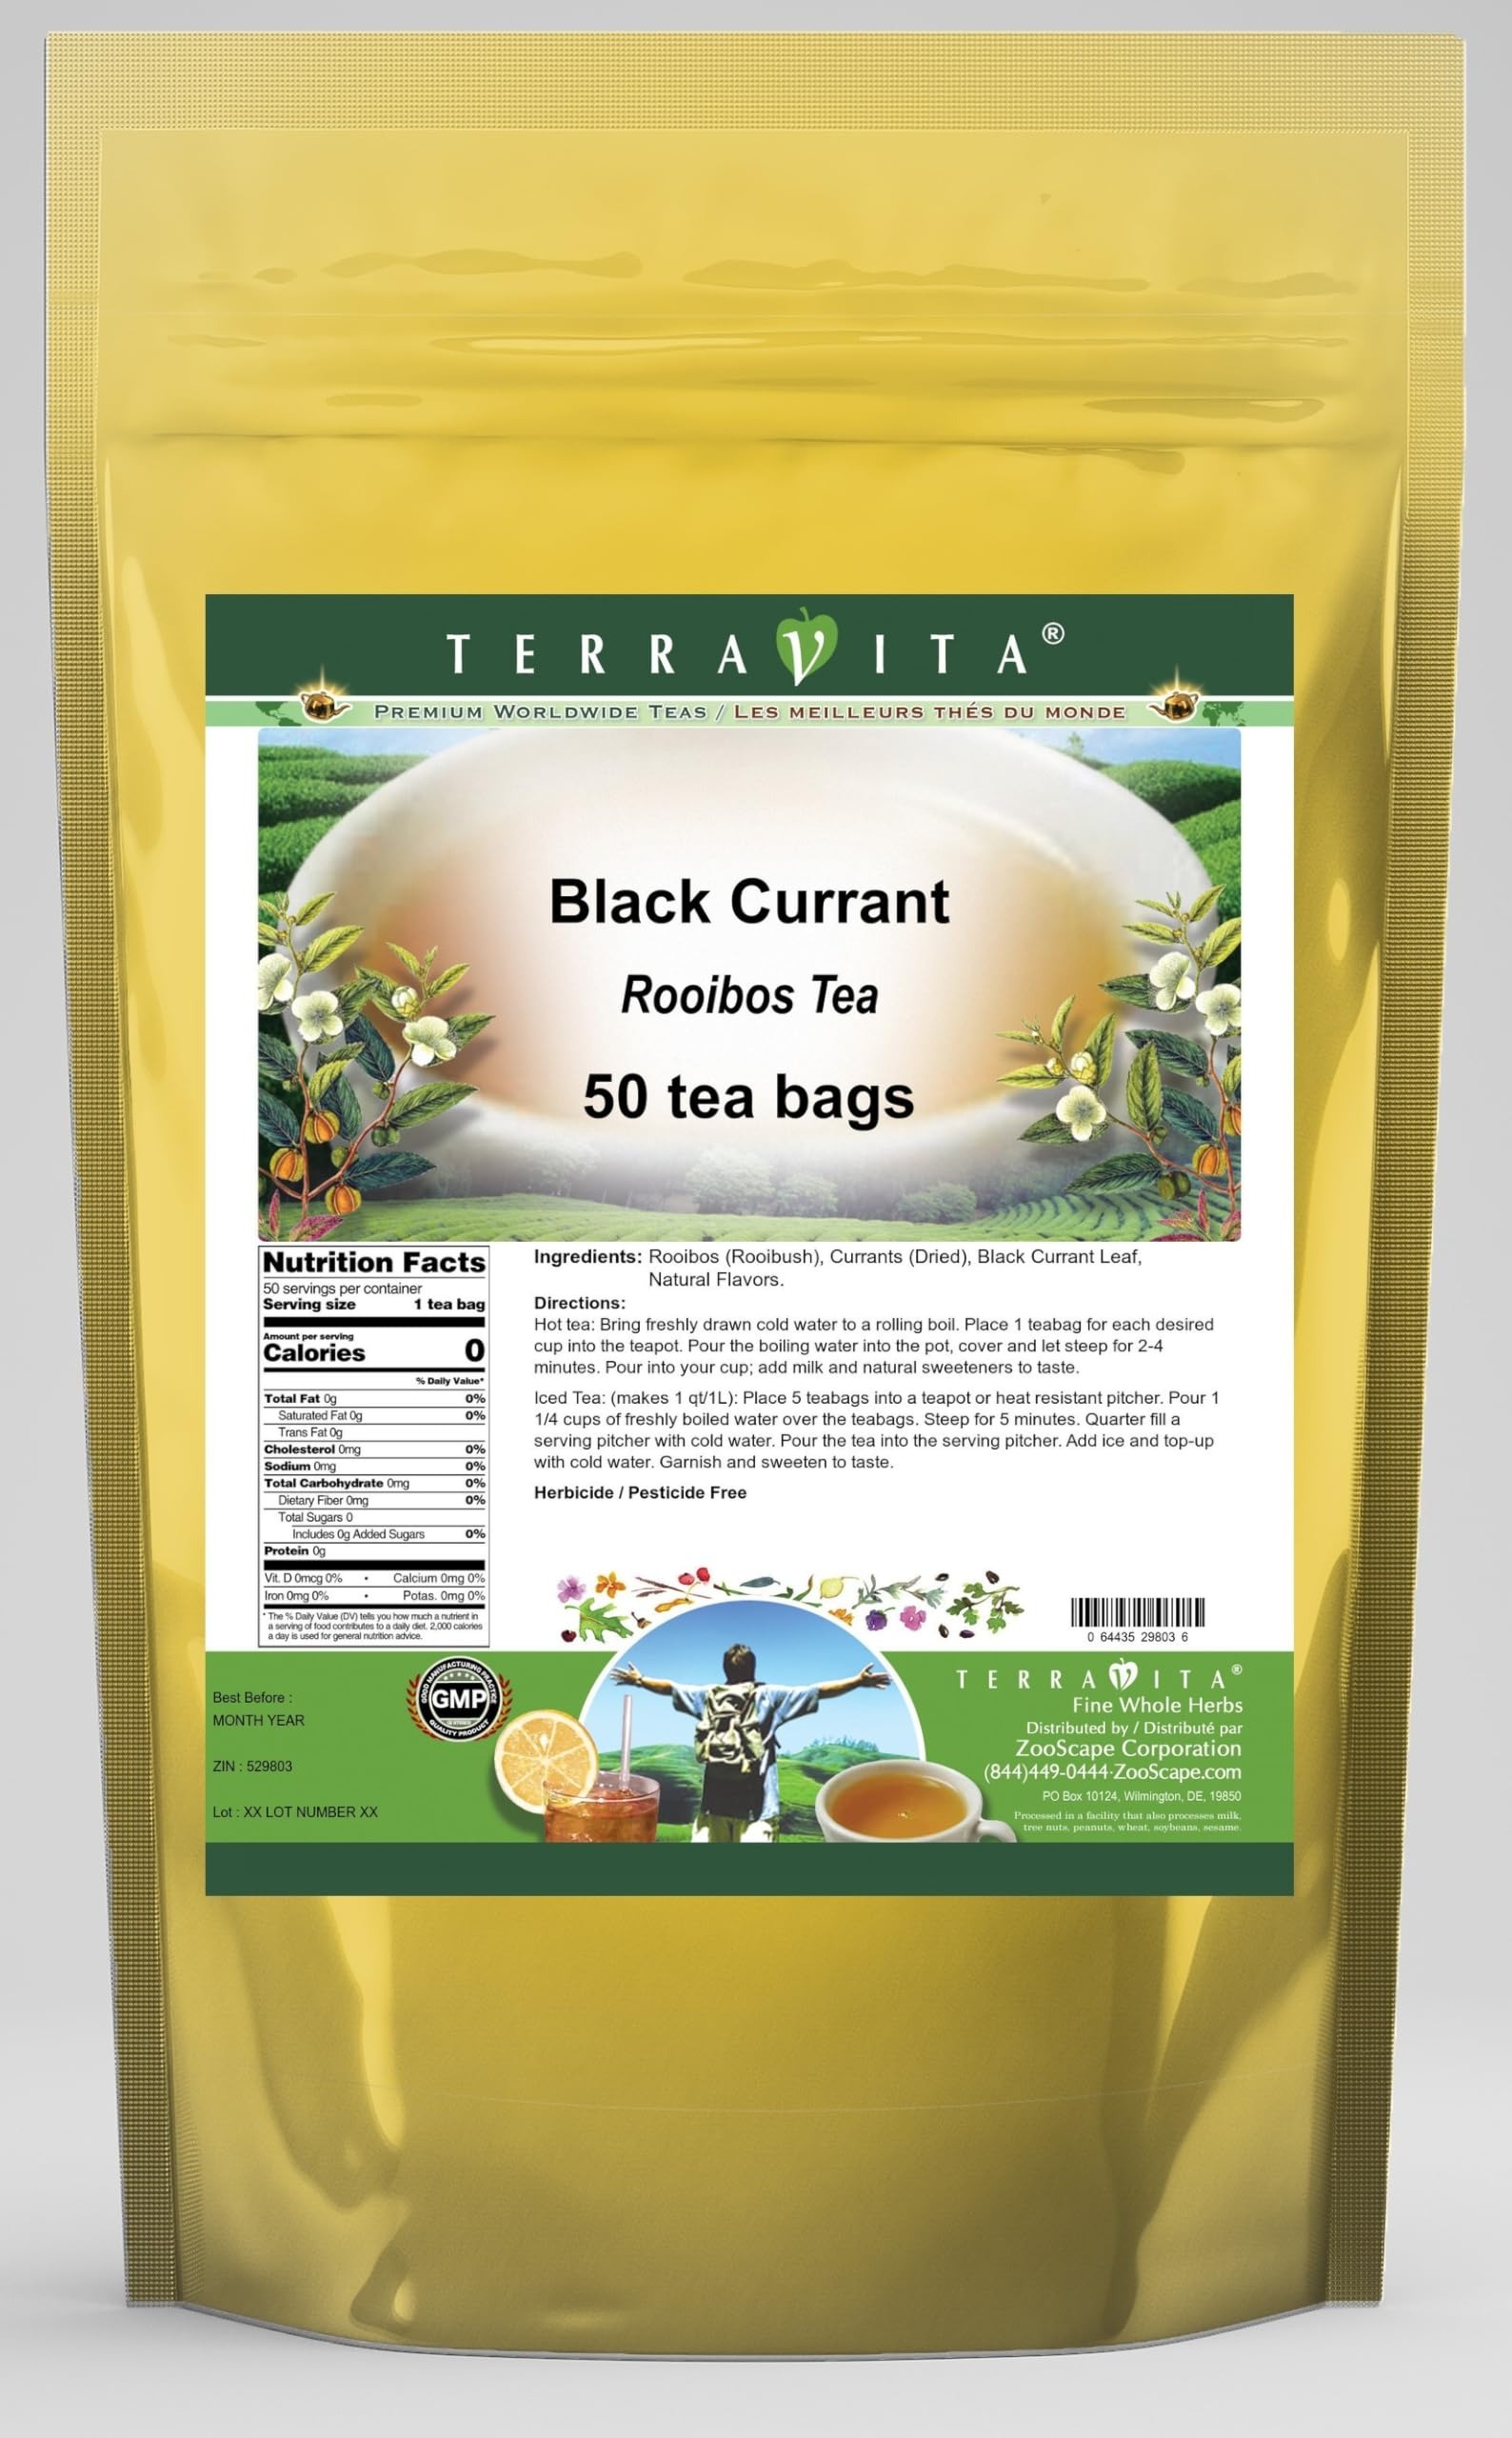
Item Name: Black Currant Rooibos Tea (50 tea bags, ZIN: 529803) - 3 Pack
Bullet Point 1: Our Black Currant Rooibos Tea is a delightful flavored Rooibos tea you will enjoy anytime! - Ingredients: Rooibos tea, Currants (Dried), Black Currant Leaf and natural black currant flavor.
Bullet Point 2: No fillers.
Bullet Point 3: Manufacturer: TerraVita
Bullet Point 4: Size: 50 tea bags
Bullet Point 5: Rooibos Tea Bags - Packed in a convenient upright pouch!
Product Description: Our Black Currant Rooibos Tea is a delightful flavored Rooibos tea you will enjoy anytime! - Ingredients: Rooibos tea, Currants (Dried), Black Currant Leaf and natural black currant flavor. - Hot tea brewing method: Bring freshly drawn cold water to a rolling boil. Place 1 teabag for each desired cup into the teapot. Pour the boiling water into the pot, cover and let steep for 2-4 minutes. Pour into your cup; add milk and natural sweeteners to taste. - Iced tea brewing method: (to make 1 liter/quart): Place 5 teabags into a teapot or heat resistant pitcher. Pour 1 1/4 cups of freshly boiled water over the teabags. Steep for 5 minutes. Quarter fill a serving pitcher with cold water. Pour the tea into the serving pitcher. Add ice and top-up with cold water. Garnish and sweeten to taste. - TerraVita is an exclusive line of premium-quality, natural source products that use only the finest, purest and most potent ingredients found around the world. TerraVita is hallmarked by the highest possible standards of purity, potency, stability and freshness. All of our products are prepared with the highest elements of quality control, from raw materials through the entire manufacturing process, up to and including the moment that the bottles or bags are sealed for freshness and shipped out to you. Our highest possible standards are certified by independent laboratories and backed by our personal guarantee. - TerraVita exists to meet and ensure your family's health and wellness without the harmful effects of chemicals and health products. We strive to make all of our products affordable and reliable and are constantly searching the market to maintain our affordability and to look for new ways to serve you and the ones you love. TerraVita has become a trusted household name for many f
Value: 150.0
Unit: Count

Price: 86.02